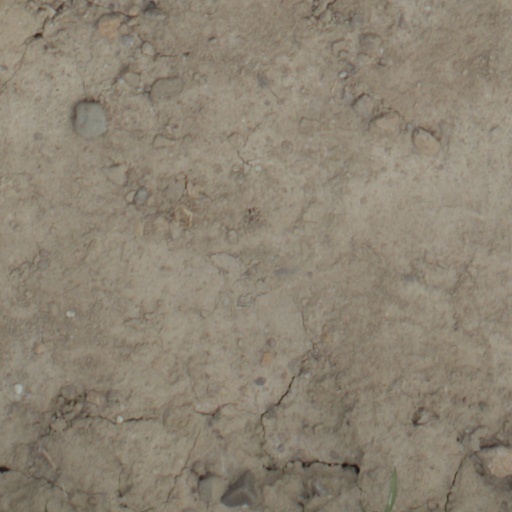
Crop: wheat